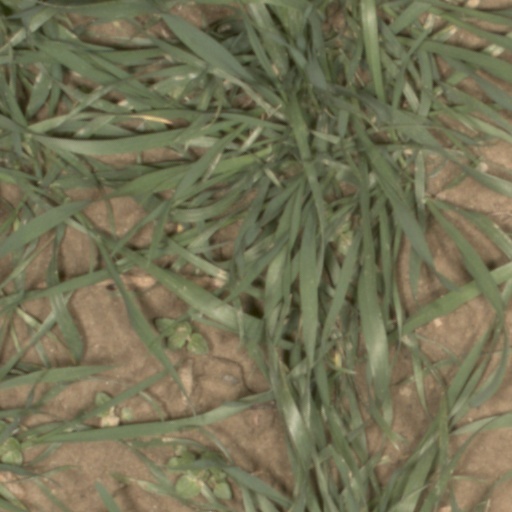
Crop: wheat